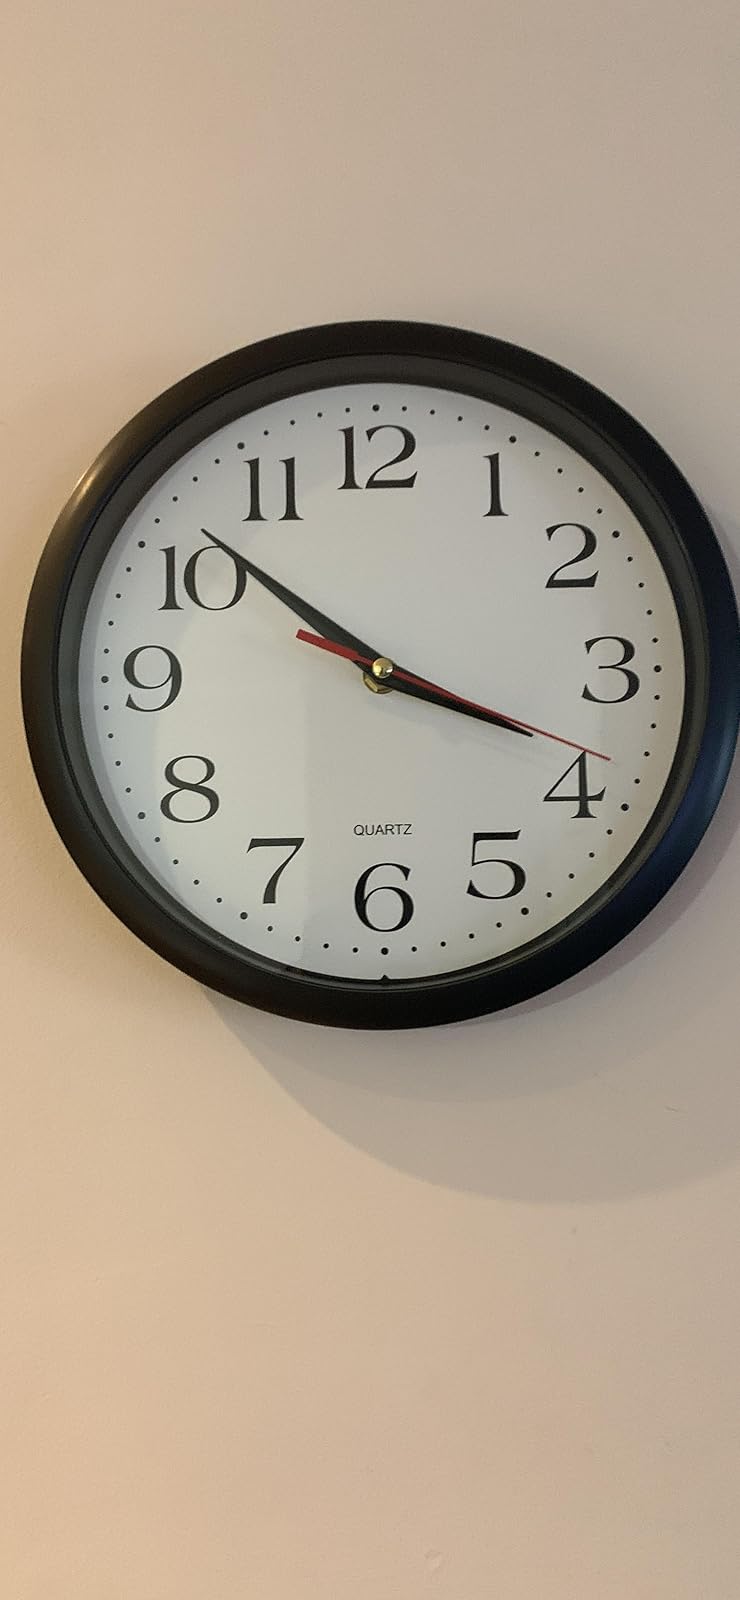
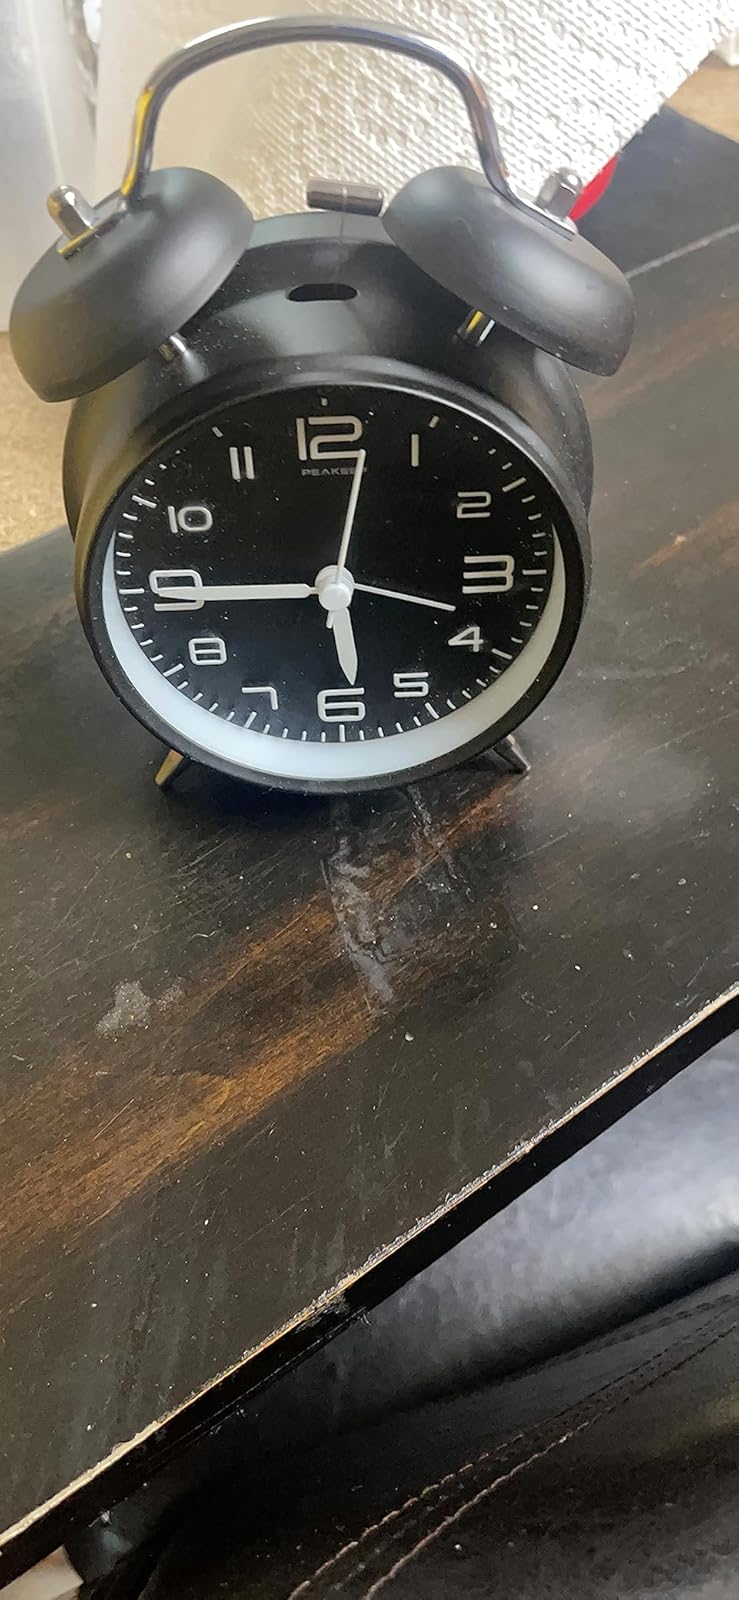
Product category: clock
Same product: no